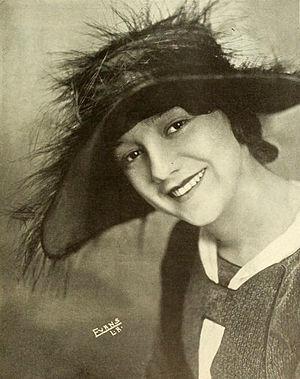
Elinor Fair, connue aussi sous les noms de Eleanor Crowe ou Lenore Fair, est une actrice américaine du cinéma muet.